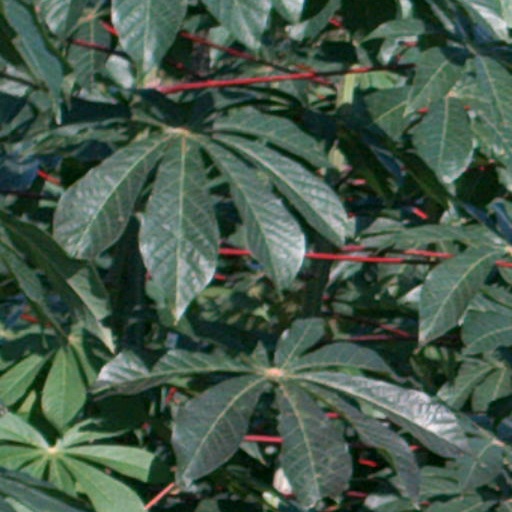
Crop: cassava